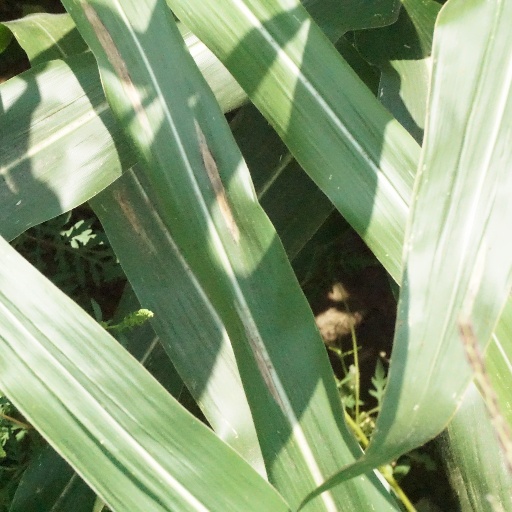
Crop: maize; corn